Danny O'Connell

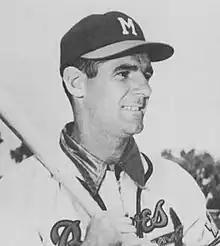
O'Connell, circa 1954

Daniel Francis O'Connell (January 21, 1929 – October 2, 1969) was an American infielder in Major League Baseball for the Pittsburgh Pirates, Milwaukee Braves (–57), New York/San Francisco Giants (–59) and Washington Senators (–62). During his MLB career, he was listed at tall and weighed . He threw and batted right-handed.